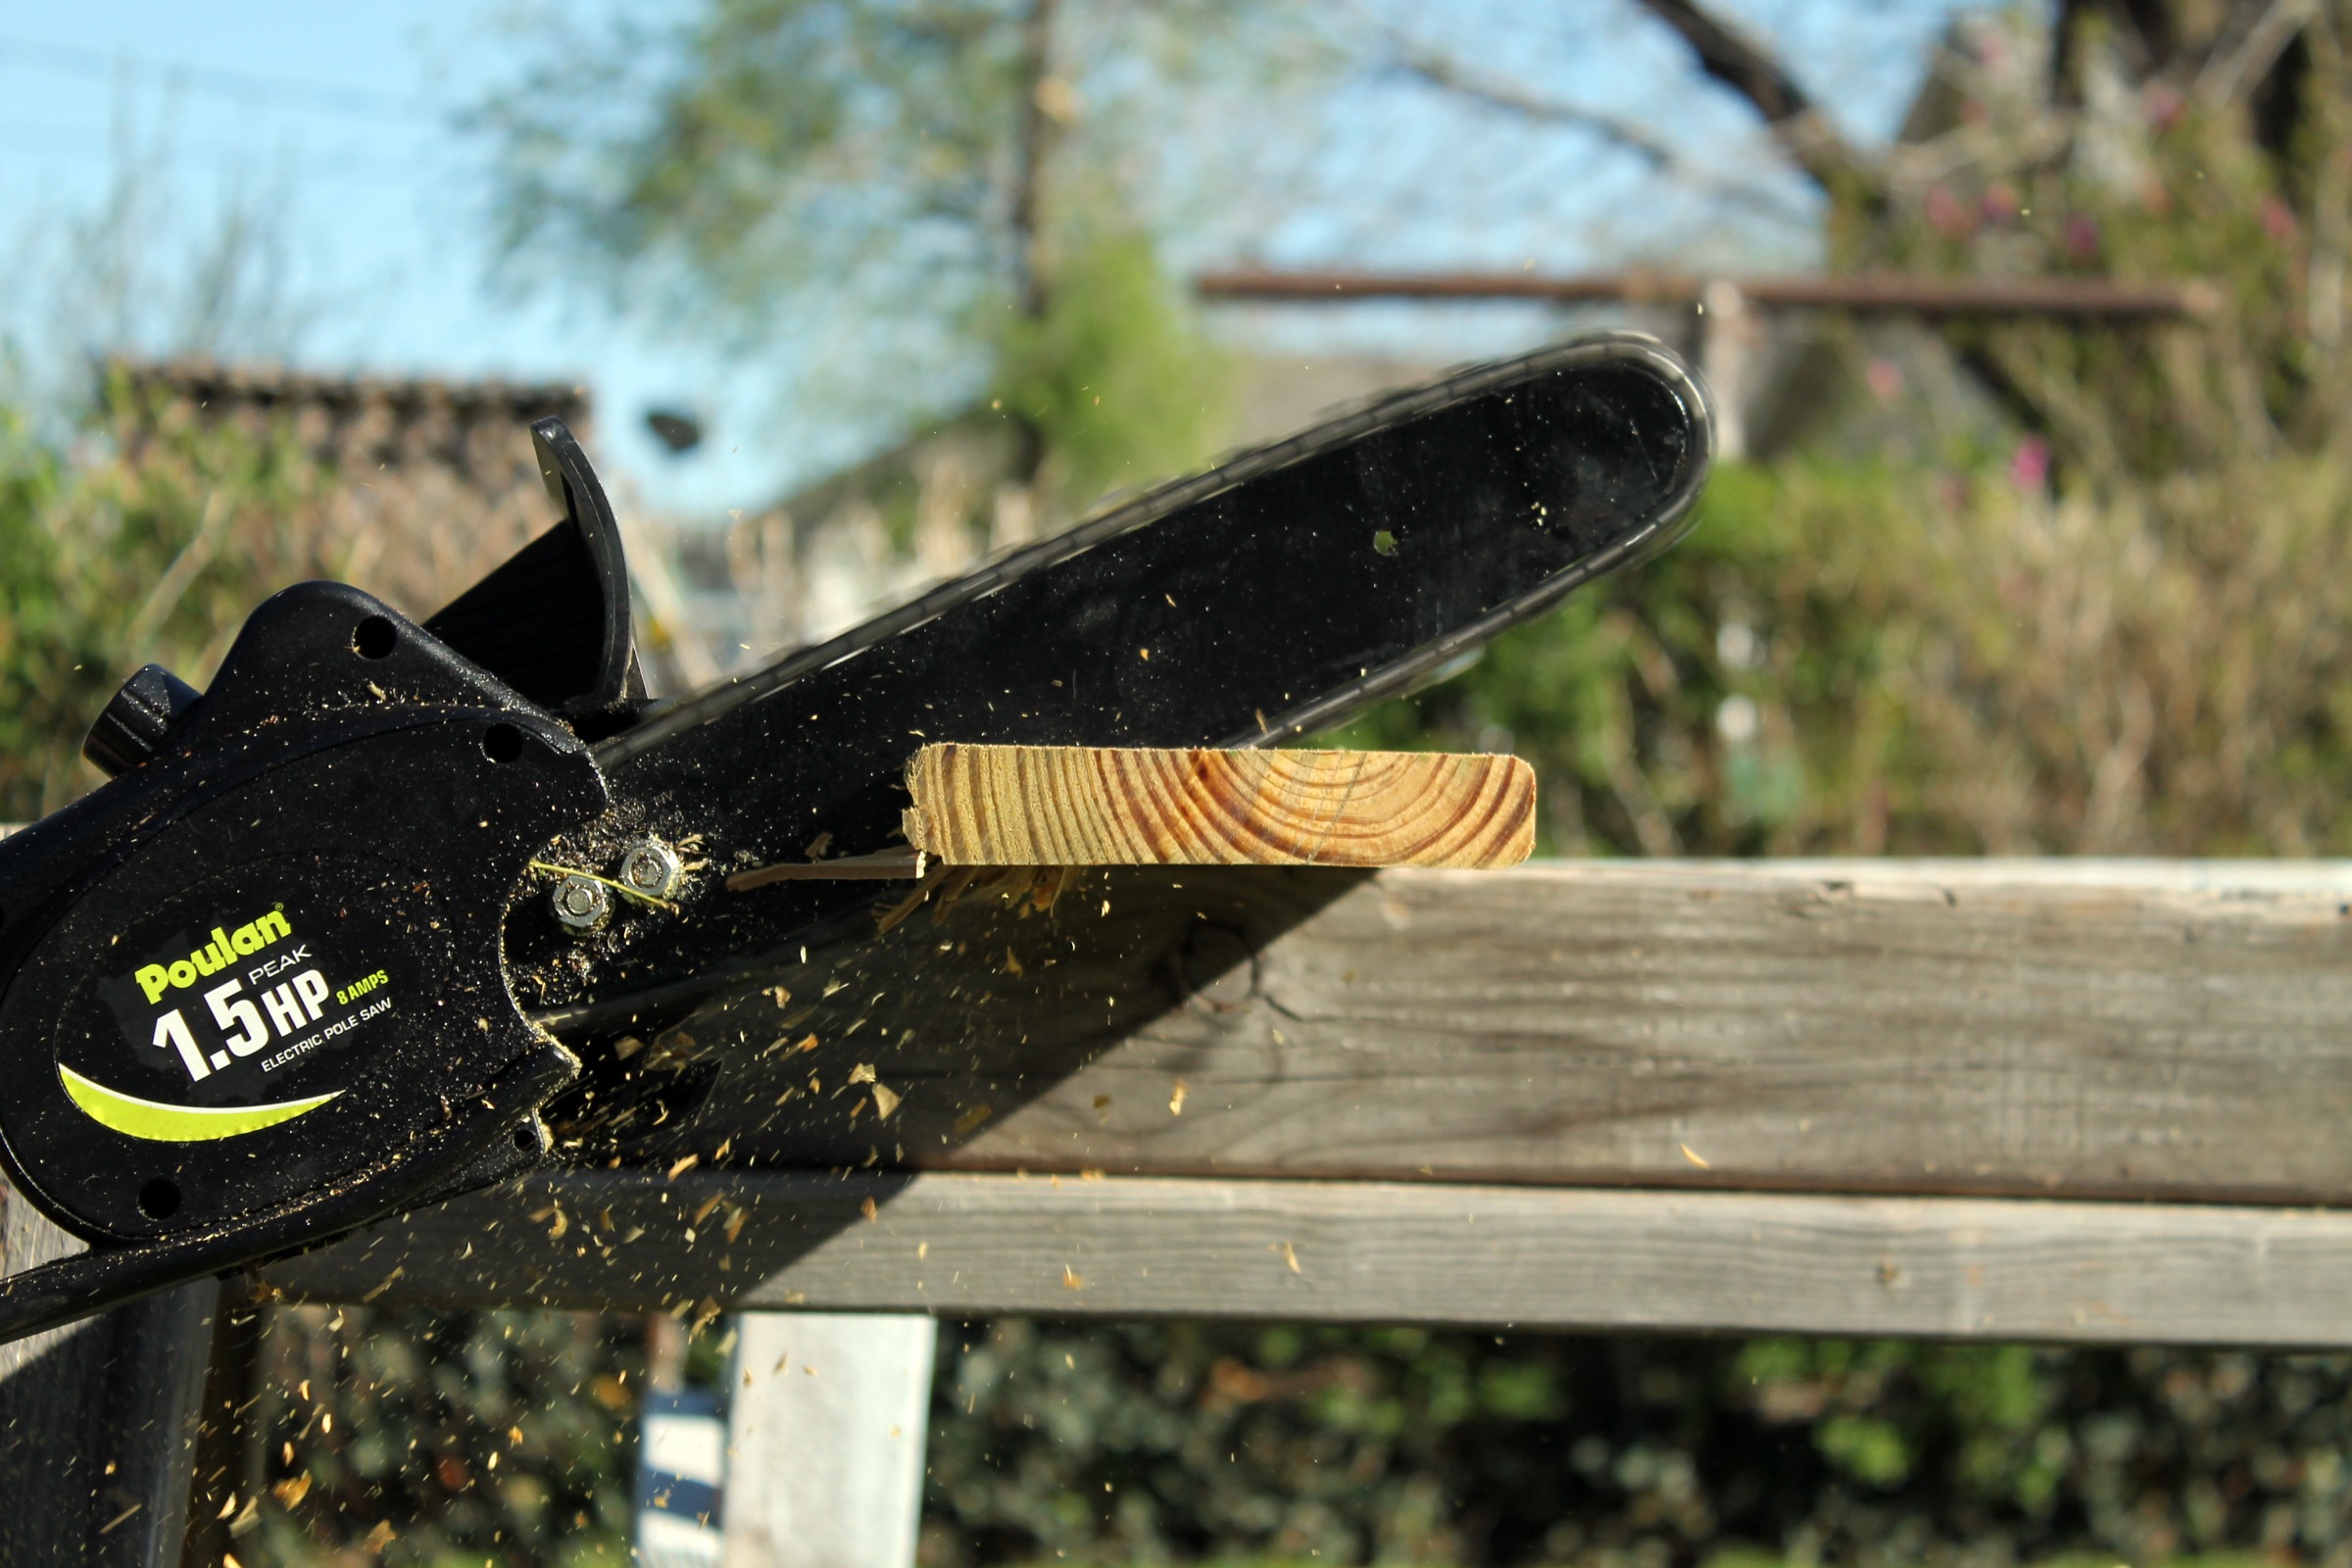
work, sharp, wing, wood, green, insect, action, butterfly, fauna, invertebrate, cut, cutting, blade, sawing, chain saw, poulan